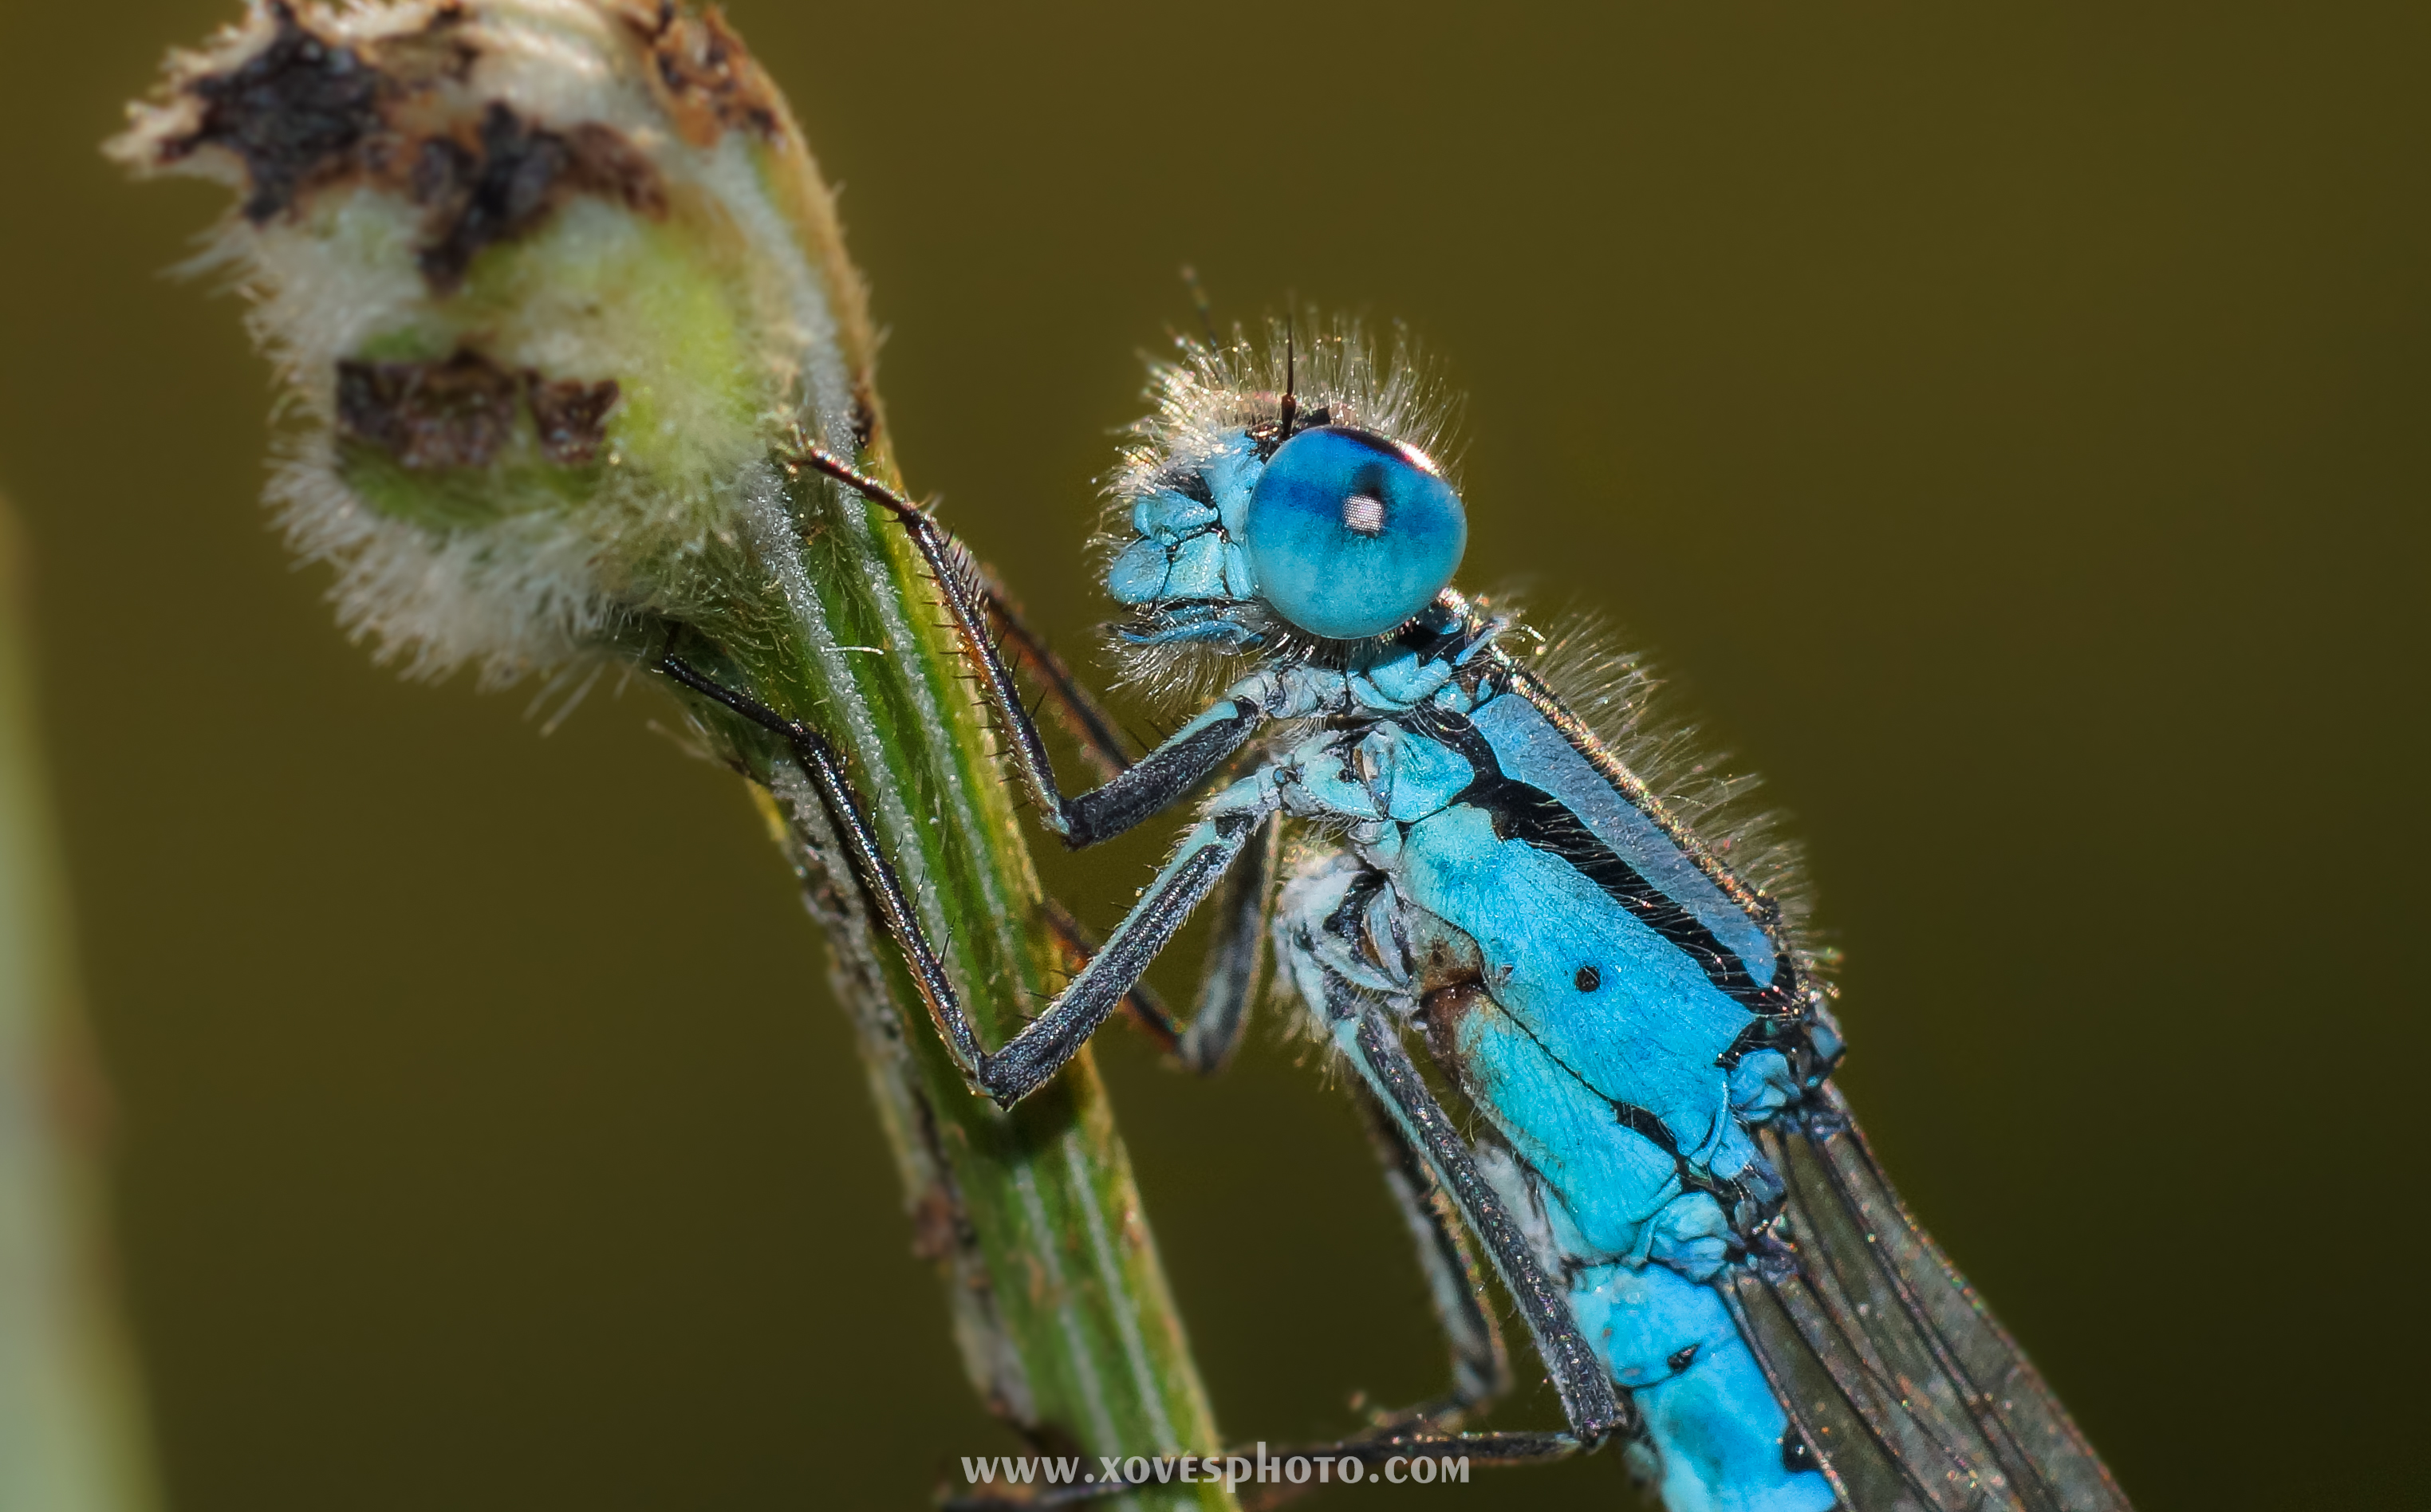
nature, photography, green, insect, macro, fauna, invertebrate, close up, 100mm, animals, dragonfly, naturaleza, a77, damselfly, ggl1, gaby1, xovesphoto, animales, liblula, sonya77, minolta100mm, macro photography, arthropod, plant stem, dragonflies and damseflies